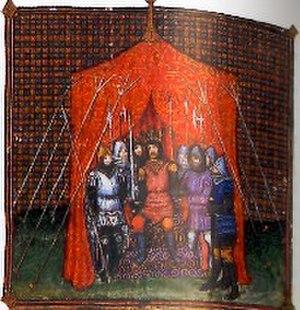
Mérovée sous sa tente - (miniature des «